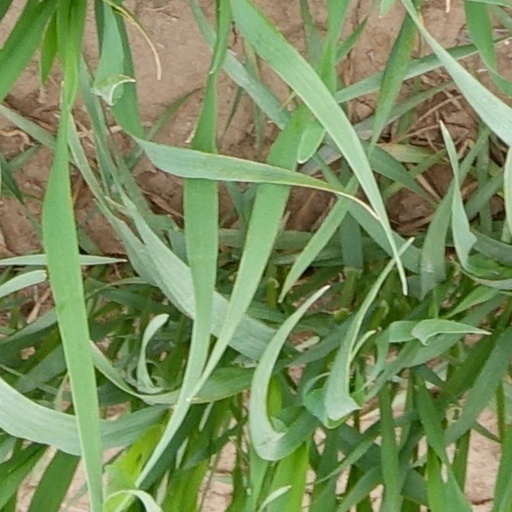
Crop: wheat